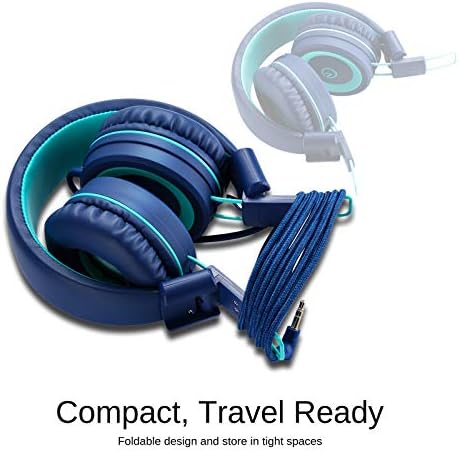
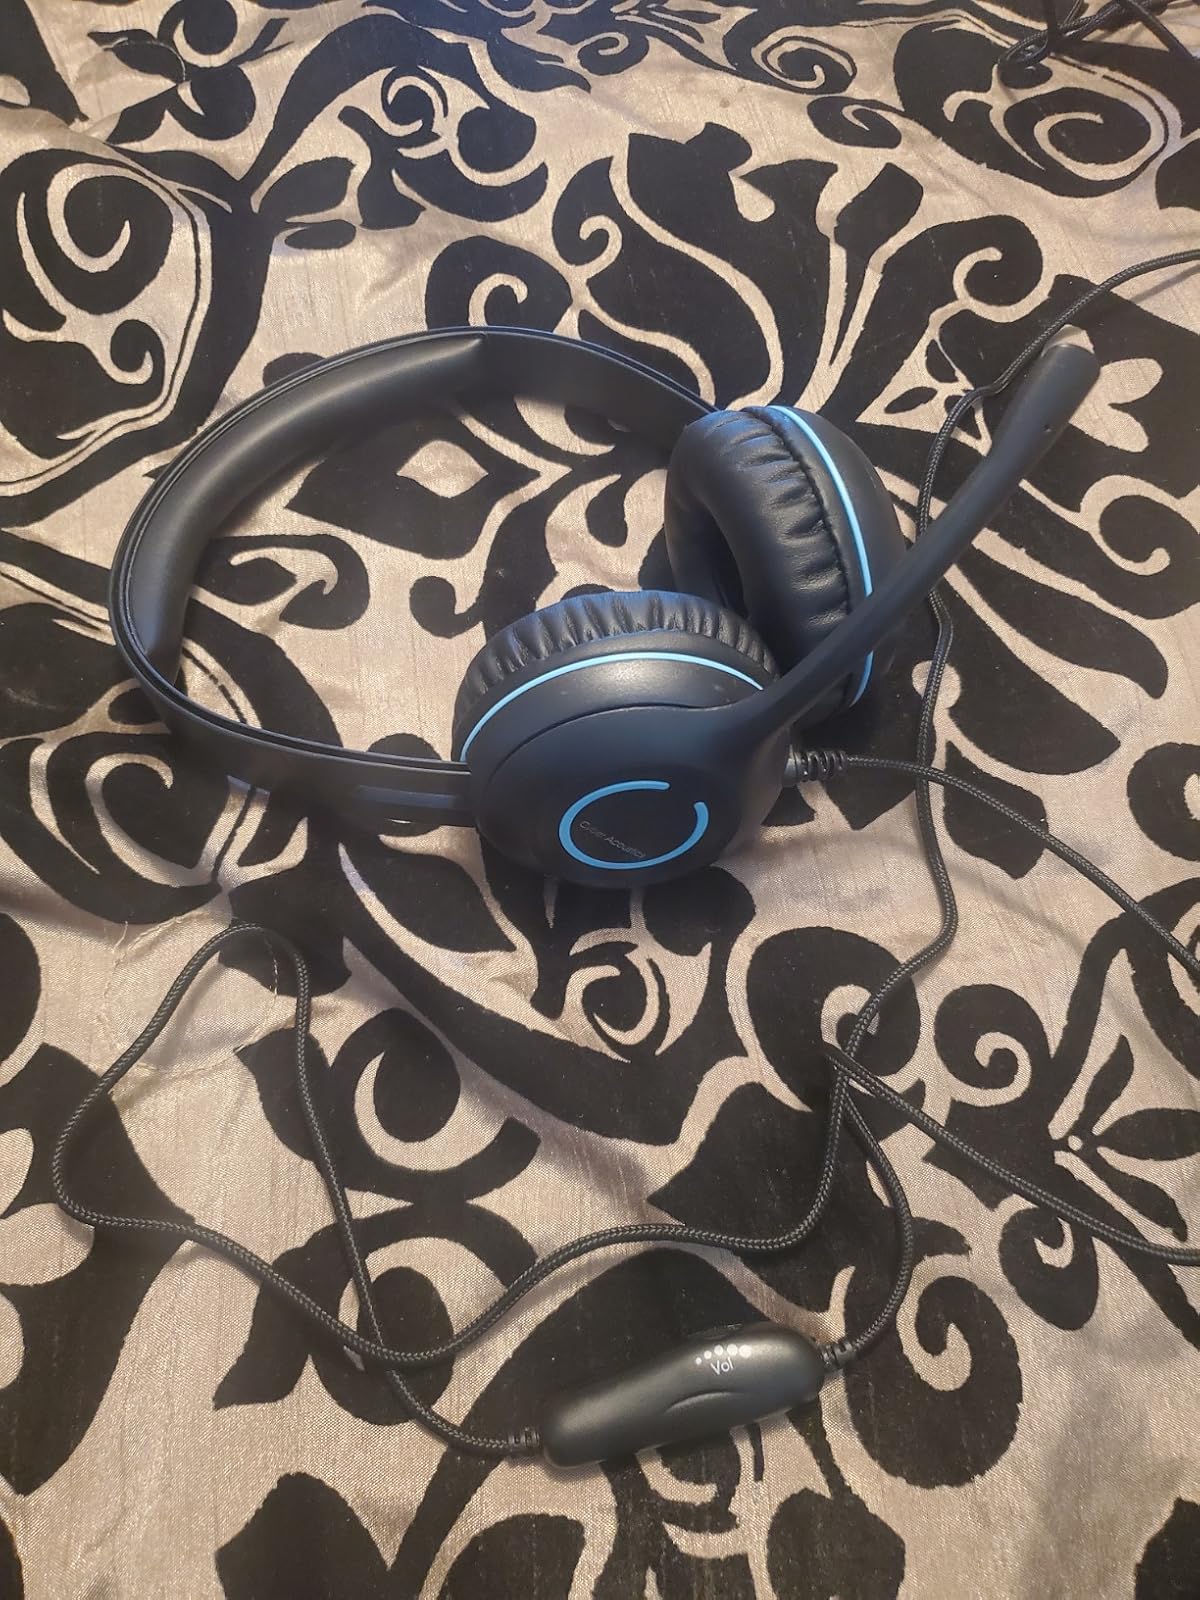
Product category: headphones
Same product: no